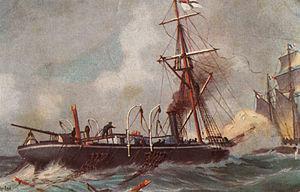
Le combat du Bouvet et du Meteor est une bataille navale livrée le 9 novembre 1870 au large de la Havane, durant la guerre franco-allemande de 1870-1871.
Le Bouvet, baptisé d'après François Joseph Bouvet, était un aviso à propulsion mixte de la marine nationale française, lancé le 24 mai 1865 à Rochefort, premier de sa classe de navires. Long de 55,75 mètres, large de 8,6 mètres, il avait un tirant d'eau de 3,14 mètres ; il jaugeait 760 tonneaux ; la puissance de sa machine était de 700 chevaux et il disposait de 3 canons.